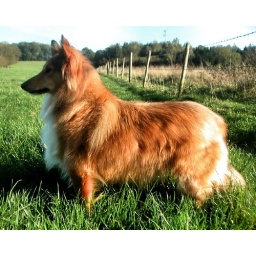
Laddie standing in the grass